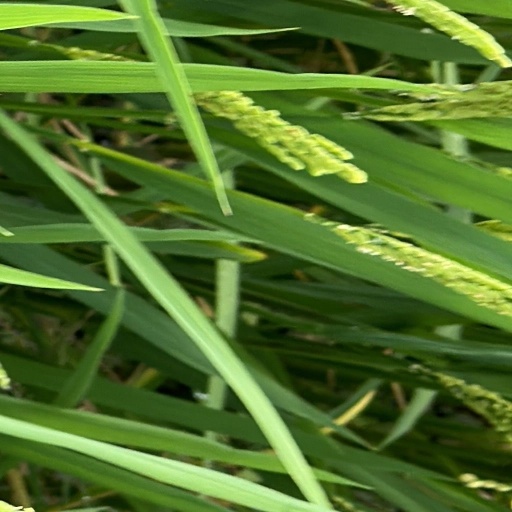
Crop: rice